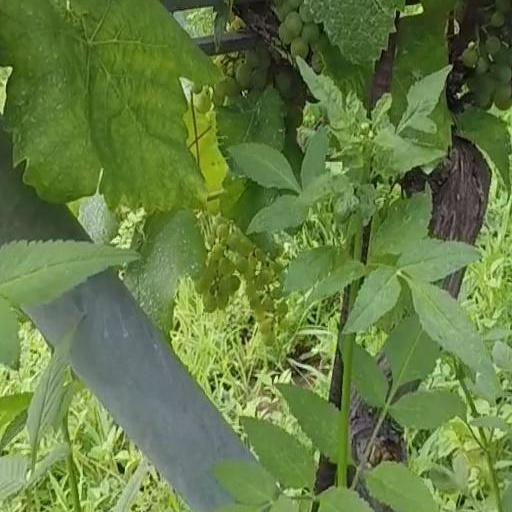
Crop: grape